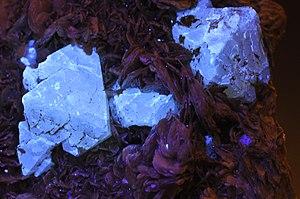
fluorescence de cristaux de scheelite et de mica var. muscovite sous rayonnement ultra-violet.